St George's Cricket Ground

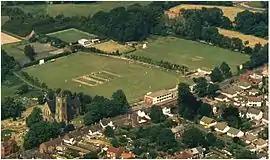
Aerial view of St.Georges Cricket Club in 1985

St George's Cricket Ground is a cricket ground in Telford, Shropshire. The first recorded match on the ground was in 1957, when Shropshire played the Derbyshire Second XI in the ground's first Minor Counties Championship match. From 1957 to present, the ground has hosted 20 Minor Counties Championship matches and 3 MCCA Knockout Trophy matches.